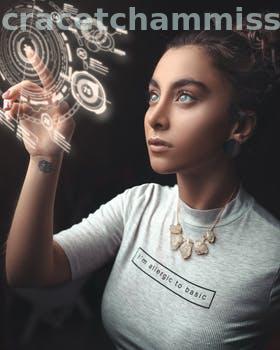
Label: Watermark